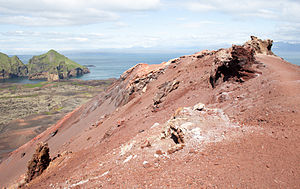
Eldfell
Eldfell
Eldfell er en aktiv vulkan på den islandske ø Heimaey.